Camille Sullivan

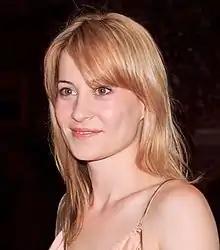
Sullivan at the 2011 Toronto International Film Festival

Camille Sullivan (born July 6, 1975) is a Canadian actress. Among her notable television appearances are "Rookie Blue", "Da Vinci's Inquest", "Intelligence" and "Shattered". She won a Leo Award for her role in "Normal". She was also nominated for a Gemini Award for her portrayal of the character of Francine Reardon in "Intelligence", who is the cocaine and alcohol addict ex-wife of a West Coast crime boss.